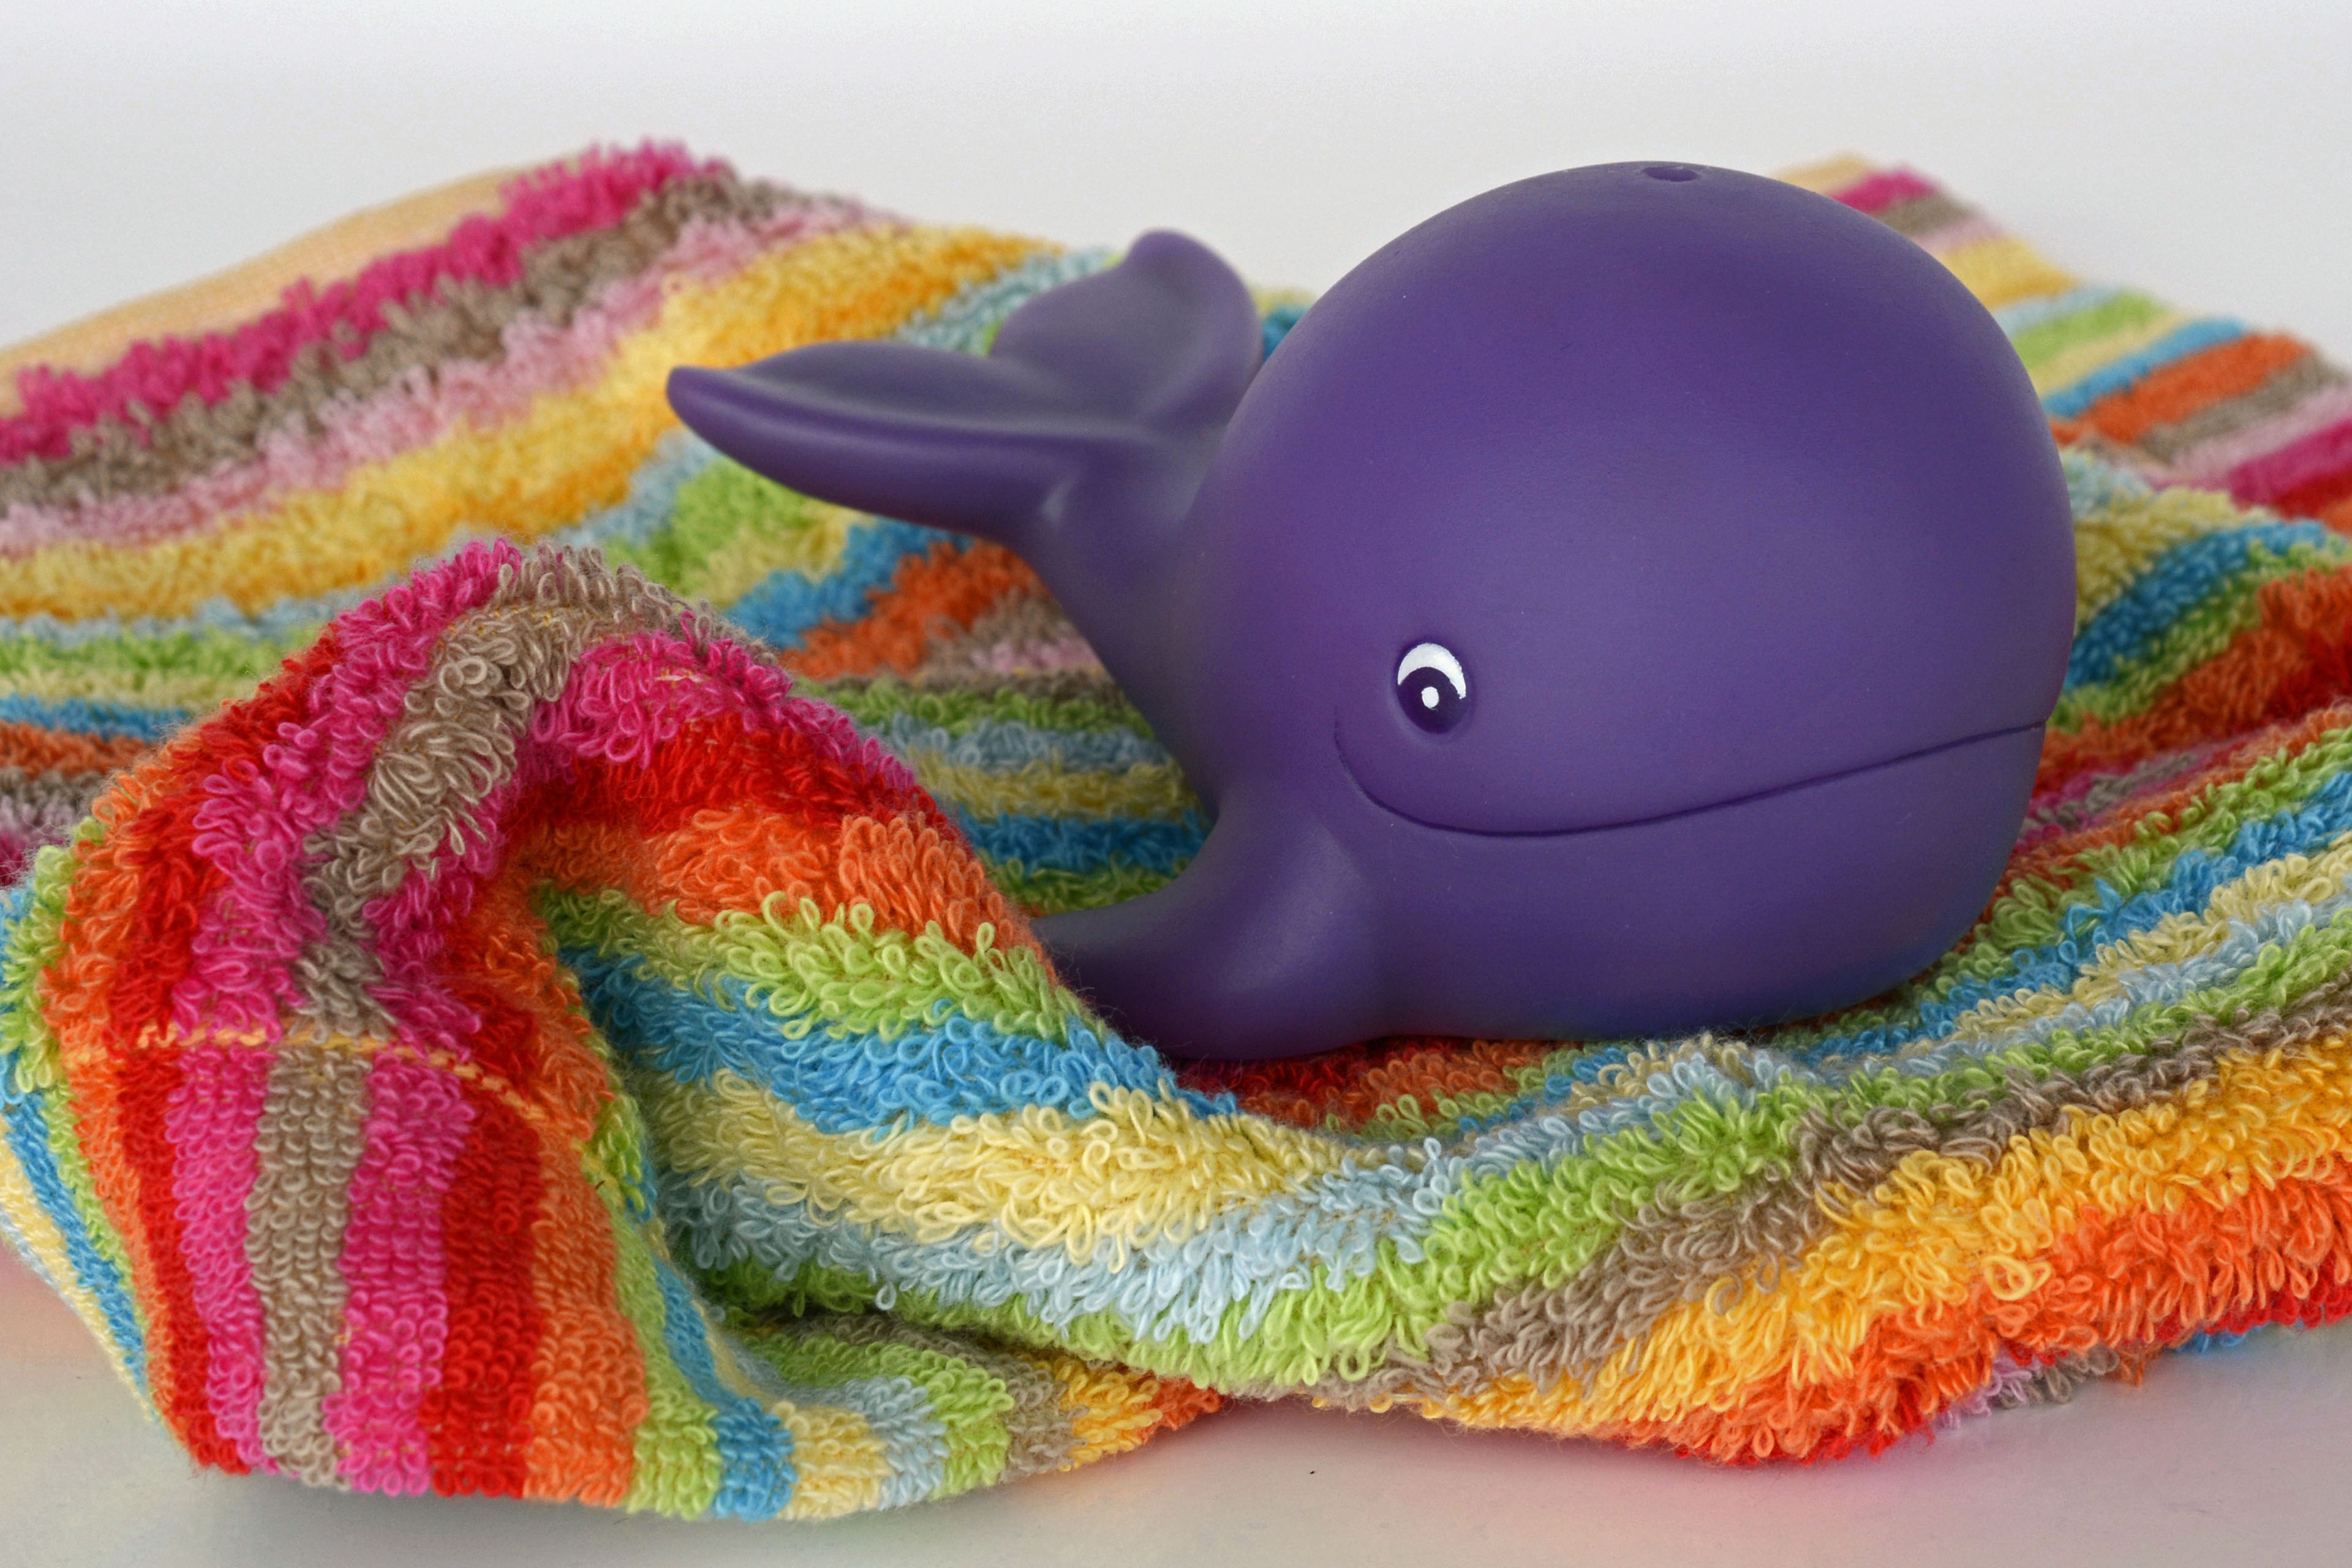
water, play, wet, animal, swim, color, child, colorful, toy, crochet, textile, art, violet, toys, funny, plush, whale, coupon, in the water, stuffed toy, terry rag